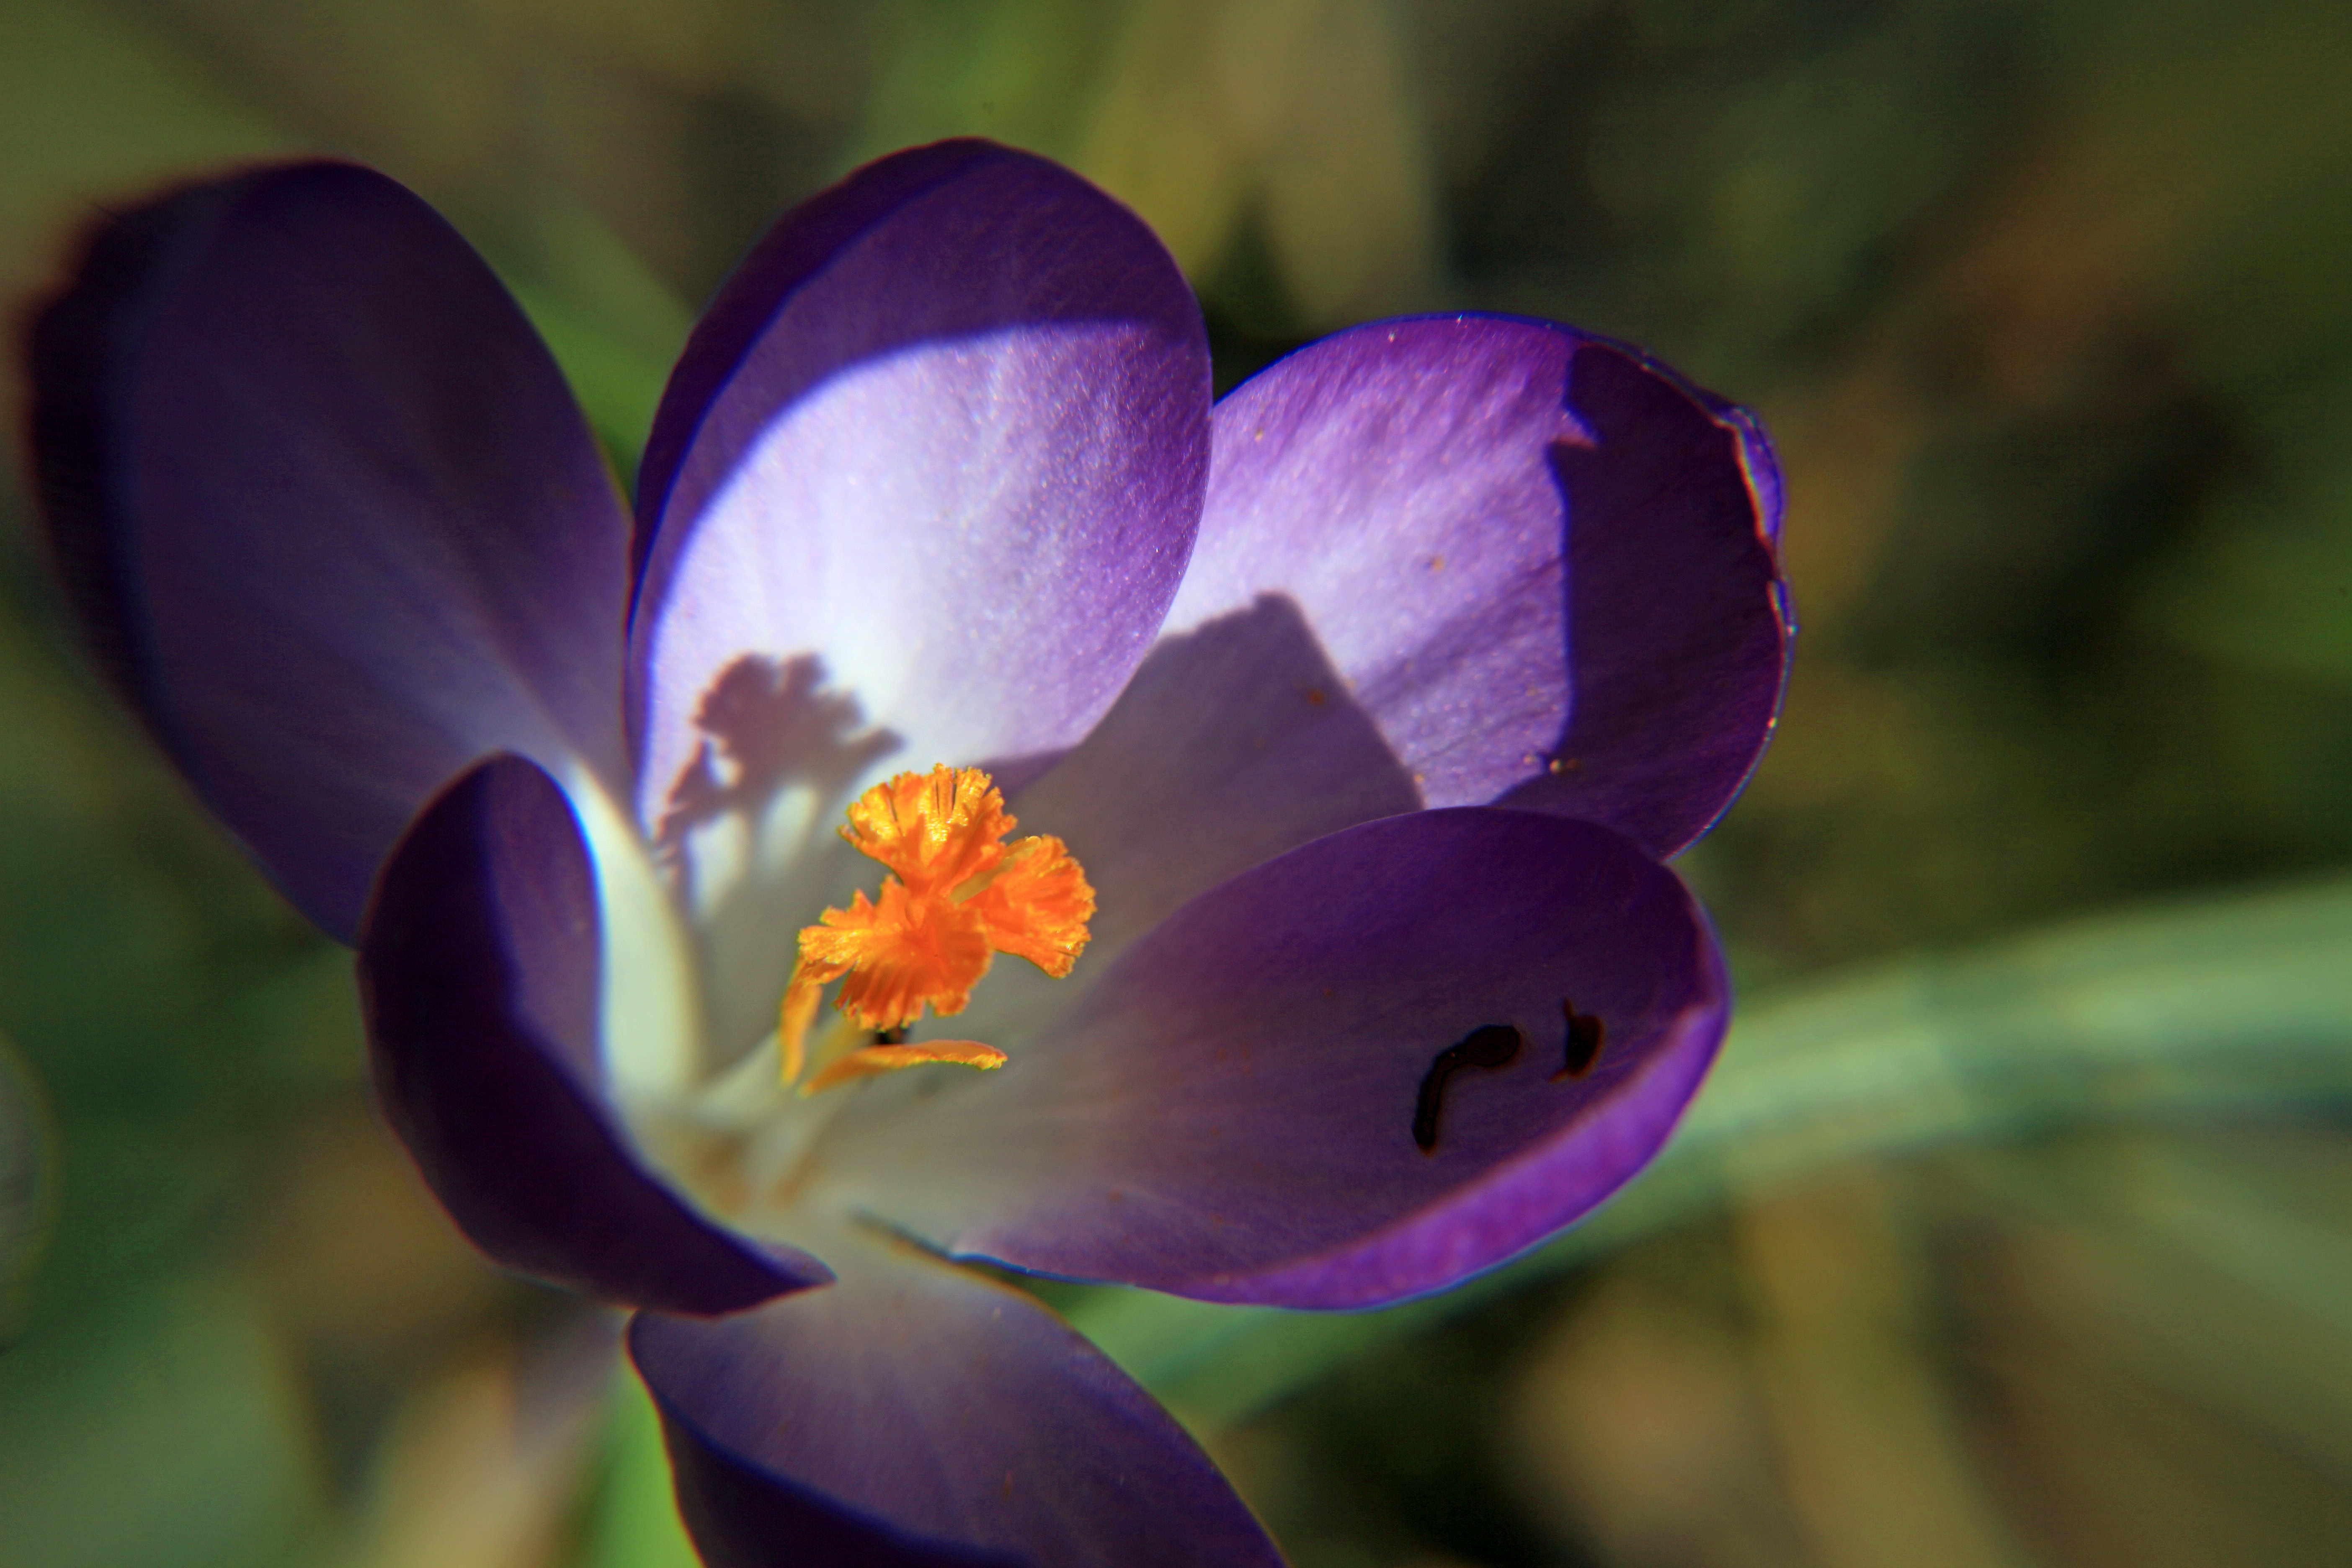
nature, blossom, plant, photography, flower, purple, petal, bloom, spring, stamp, macro, botany, close, flora, wildflower, close up, eye, crocus, macro photography, harbinger of spring, flowering plant, land plant, iris family